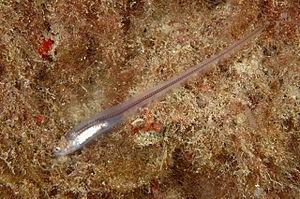
Les Carapidae forment une famille de poissons de l'ordre des Ophidiiformes.